Suzanne Hoschedé

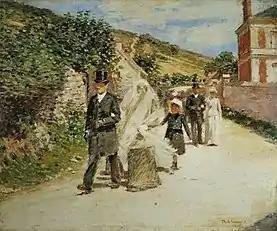
Theodore Robinson, "The Wedding March", 1892. The wedding procession of Suzanne Hoschedé and Theodore Earl Butler.

Despite Claude Monet’s initial objections to his stepdaughter Suzanne Hoschedé's marriage to American painter Theodore Earl Butler (1861–1936), he relented after discovering the wealth of Butler’s family. The marriage occurred a few days after Monet’s wedding. Theodore Earl Butler married Suzanne Hoschedé on 20 July 1892.